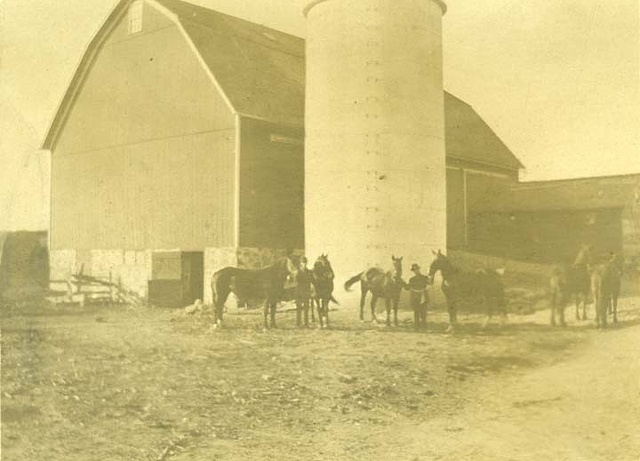
A group of men standing next to horses near a farm.
A group of people and some horses by a barn.
Antique black and white photograph of people with horses outside a barn and grain tower
This old washed out photo shows a couple of people with several horses in front of a silo and barn.
a old barn that has some horses on the outside of it